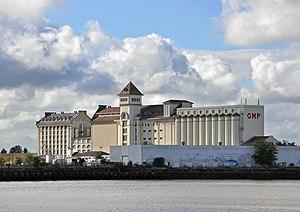
Bordeaux (France)
L'article quartiers de Bordeaux présente l'ensemble des subdivisions de la ville française de Bordeaux située dans le département de la Gironde et la région Nouvelle-Aquitaine.
La Bastide est un quartier de la ville de Bordeaux dans le département de la Gironde en région Nouvelle-Aquitaine. À l'origine terre de palus de l'Entre-deux-Mers sur la rive droite de la Garonne, la Bastide est annexée à la commune de Bordeaux au XIXᵉ siècle. Longtemps quartier industriel et populaire, il fait l'objet de nombreux projets d'aménagement urbain dans le cadre de Bordeaux 2030.